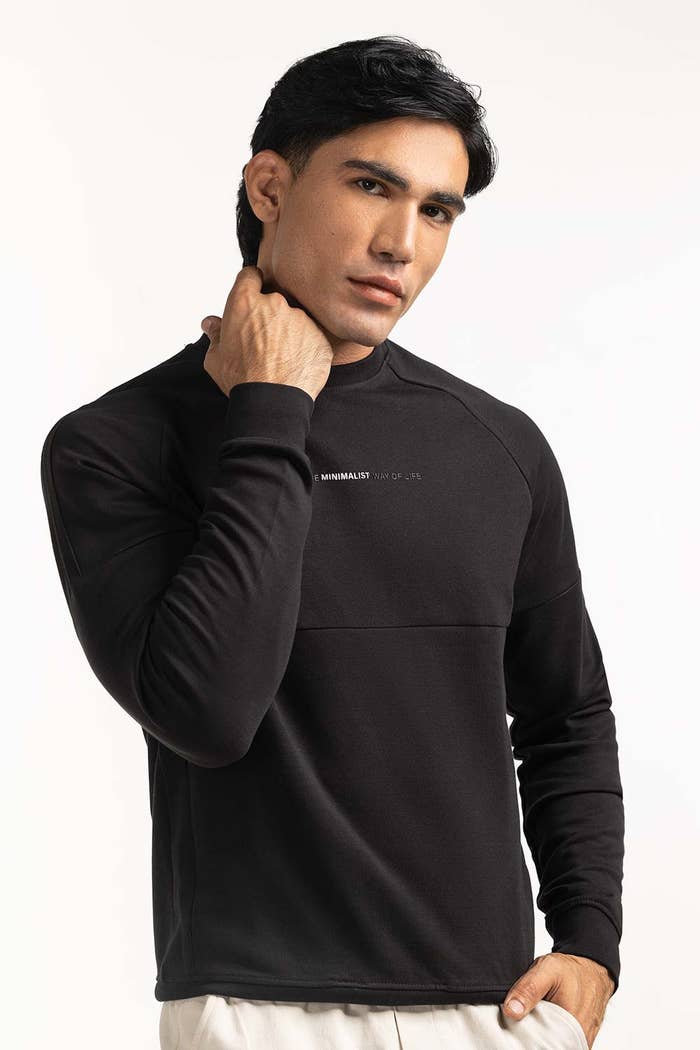
black regular fit long sleeve t tee